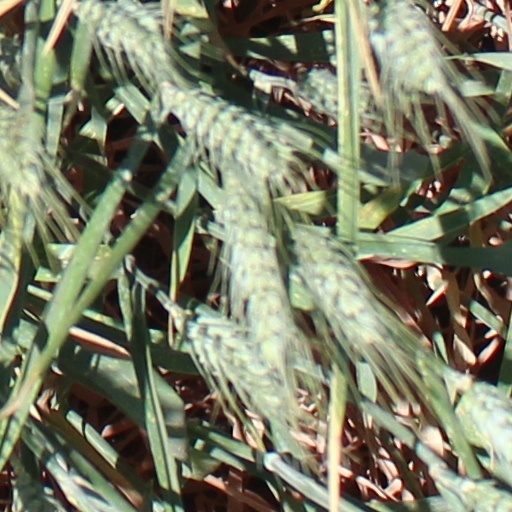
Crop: wheat